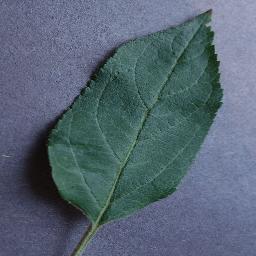
Label: Apple___healthy